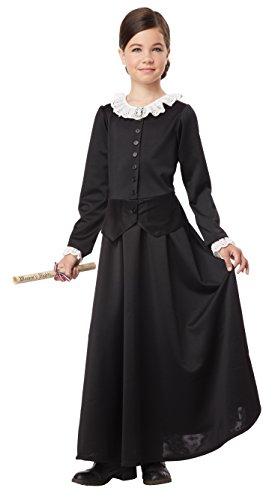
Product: California Costumes Susan B. Anthony/Harriet Tubman Girl Costume, One Color, Large
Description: Black dress.
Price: $8.20
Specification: ProductDimensions:15x11x1inches|ItemWeight:14.4ounces|ShippingWeight:1pounds(Viewshippingratesandpolicies)|DomesticShipping:ItemcanbeshippedwithinU.S.|InternationalShipping:ThisitemcanbeshippedtoselectcountriesoutsideoftheU.S.LearnMore|ASIN:B00WDCAYMC|Itemmodelnumber:483|Manufacturerrecommendedage:10month-1years